Security checkpoint

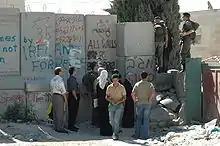
Checkpoint near Abu Dis, the West Bank

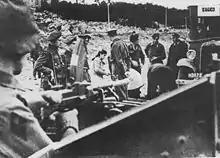
A search conducted by the British at the entrance to Tel Aviv in the 1940s.

Civilian checkpoints or security checkpoints are distinguishable from border or frontier checkpoints in that they are erected and enforced within contiguous areas under military or paramilitary control. Civilian checkpoints have been employed within conflict-ridden areas all over the world to monitor and control the movement of people and materials in order to prevent violence. They have also been used by police during peacetime to help counter terrorism.